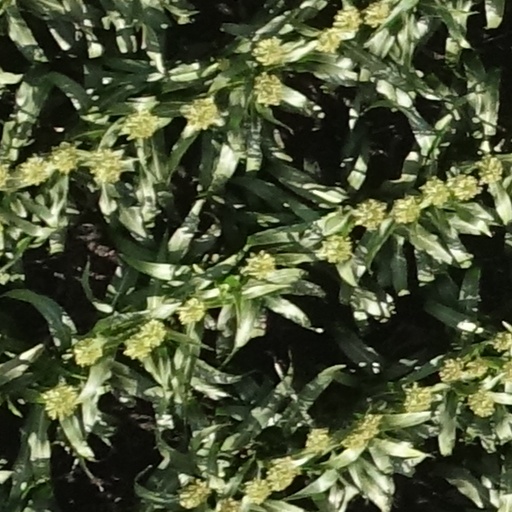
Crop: sorghum